Question: Please indicate a possible affordance area of the knife that can be used for cutting
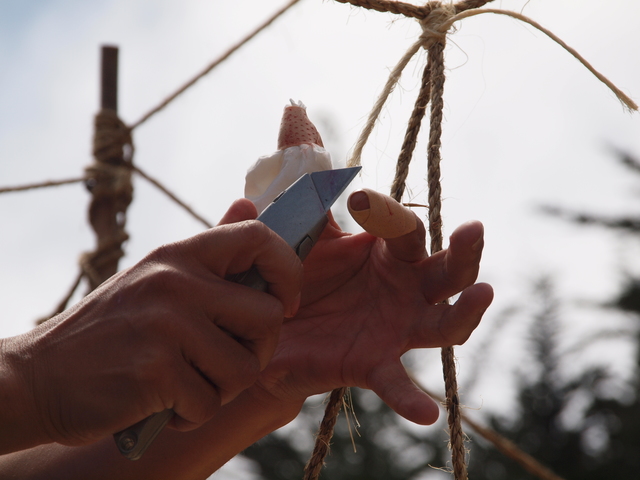
Answer: [246.5, 161, 364.5, 265]